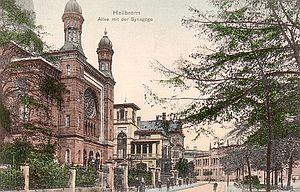
L'ancienne synagogue d'Heilbronn est une synagogue construite en 1877 et complètement détruite par les nazis en 1938. Elle est située dans la ville d'Heilbronn, au bord de la Neckar, dans le Land de Bade-Wurtemberg, à 75 km à l'est de Karlsruhe.